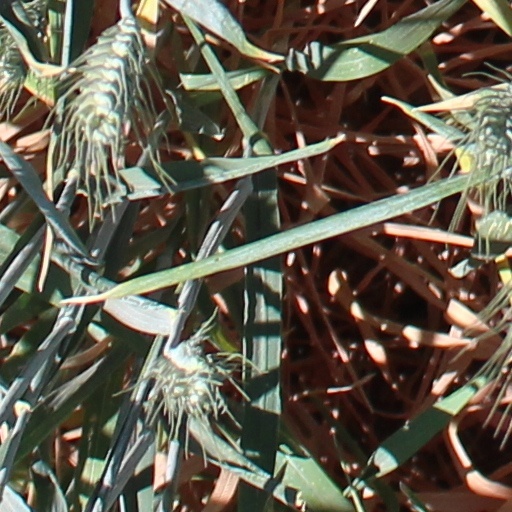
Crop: wheat